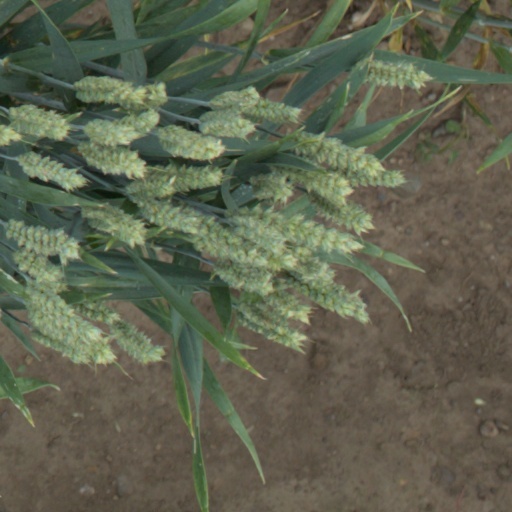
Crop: wheat